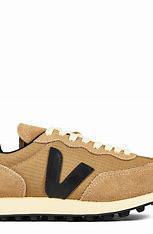
Brand: Veja
Model: RIO Branco